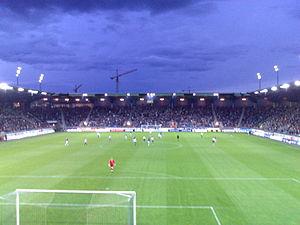
La saison 2012 du Championnat de Norvège de football est la 50ᵉ édition de la première division norvégienne à poule unique, la Tippeligaen. Les 16 clubs de l'élite jouent les uns contre les autres lors de rencontres disputées en matchs aller et retour. En fin de saison, les deux derniers du classement sont relégués et remplacés par les deux meilleurs clubs de deuxième division.